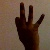
The image shows a hand gesture representing the number 9 in Indian Sign Language.